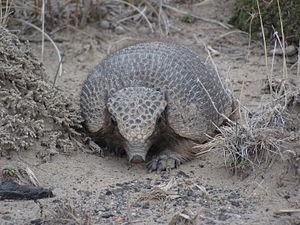
Les Bañados ou marécages du río Atuel sont une vaste zone humide d'Argentine située le long du cours inférieur du río Atuel, en province de Mendoza et surtout sur le territoire de la province de La Pampa, dans les départements de Chical Co et de Chalileo.
La province de Santa Cruz est une province de l'Argentine, qui se trouve en Patagonie, dans le sud du pays. Sa capitale est la ville de Río Gallegos.
Le Picheur est une petite espèce de tatou dont l'aire de répartition, en Patagonie, est la plus méridionale au monde. Il a été décrit par Anselme Gaëtan Desmarest en 1804. C'est la seule espèce vivante du genre Zaedyus, et le seul tatou à hiberner.